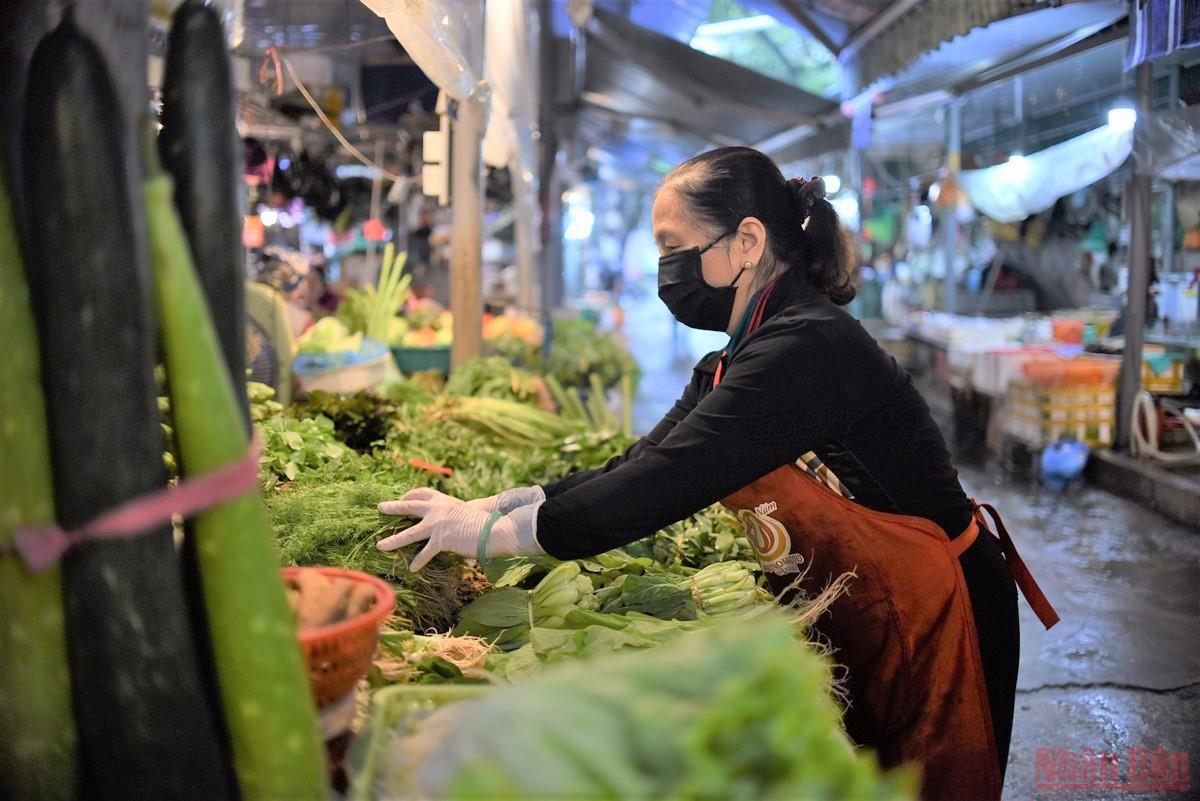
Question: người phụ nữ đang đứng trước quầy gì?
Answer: quầy rau